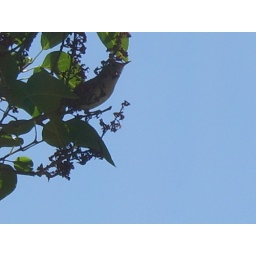
This tiny little bird is building a nest in my teal birdhouse in my garden... here she's sitting in my lilac bush.